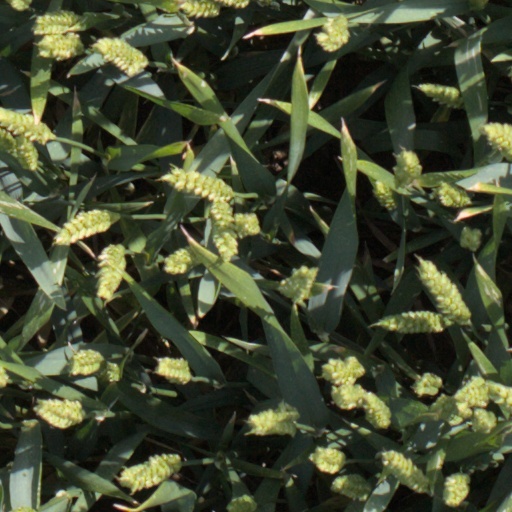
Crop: wheat